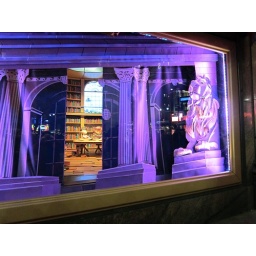
The New York Public Library in paper in the Macy's holiday window display.